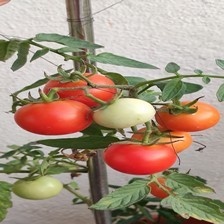
Label: tomato